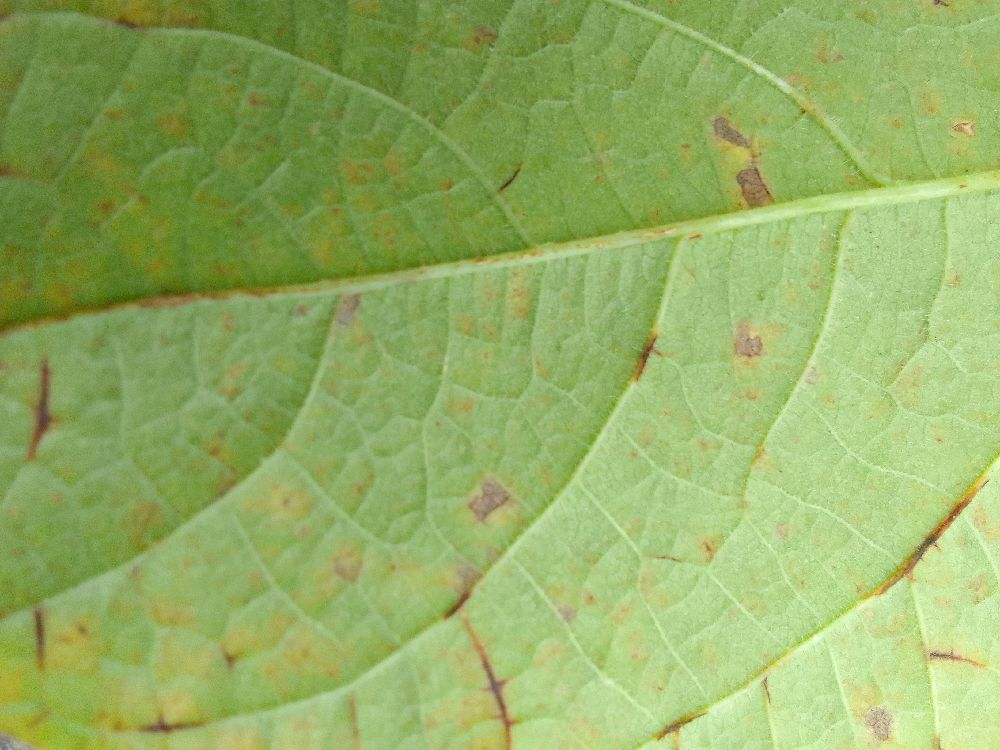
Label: anthracnose